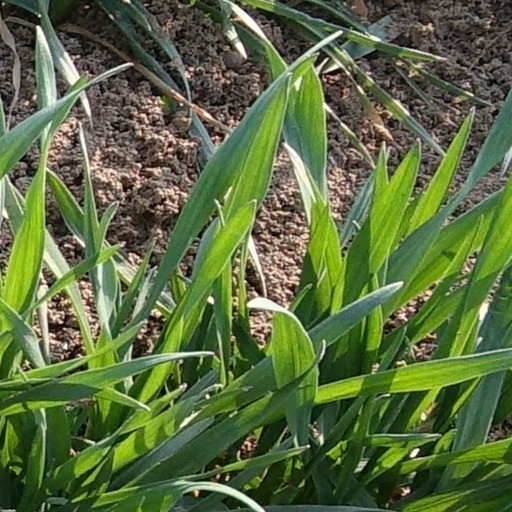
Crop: wheat